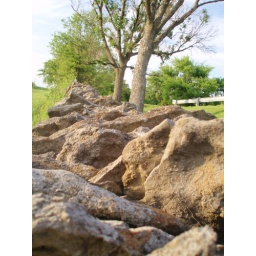
One of the beautiful rock walls of Kentucky built with no mortar by Irish Immigrants Shakertown, KY